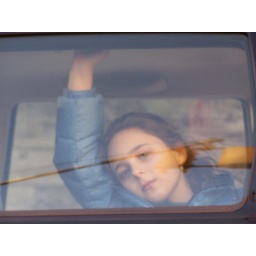
New York girl in limousine